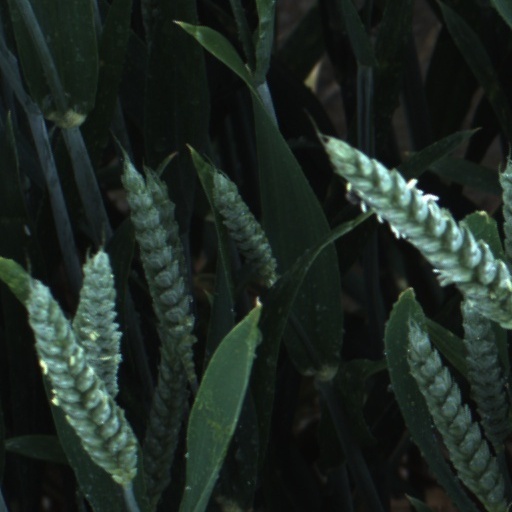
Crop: wheat